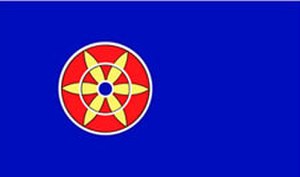
Kvenere
Kveenimaan flaku (Kvenelands flag)
Kvenere er navnet på folkegrupper af finsk afstamning i Finland, Norge og Sverige. Ifølge den finske historiker Jouku Vahtola betyder "kvenland" et lavtliggende, fugtigt område, hvad der beskriver egnen ved den inderste del af Bottenviken. Betegnelserne synes at være sprogligt forbundet med det nuværende Kainuu, Kainuunmaa og Kainulaiset, men den teori er omstridt.